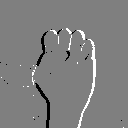
ASL letter: s